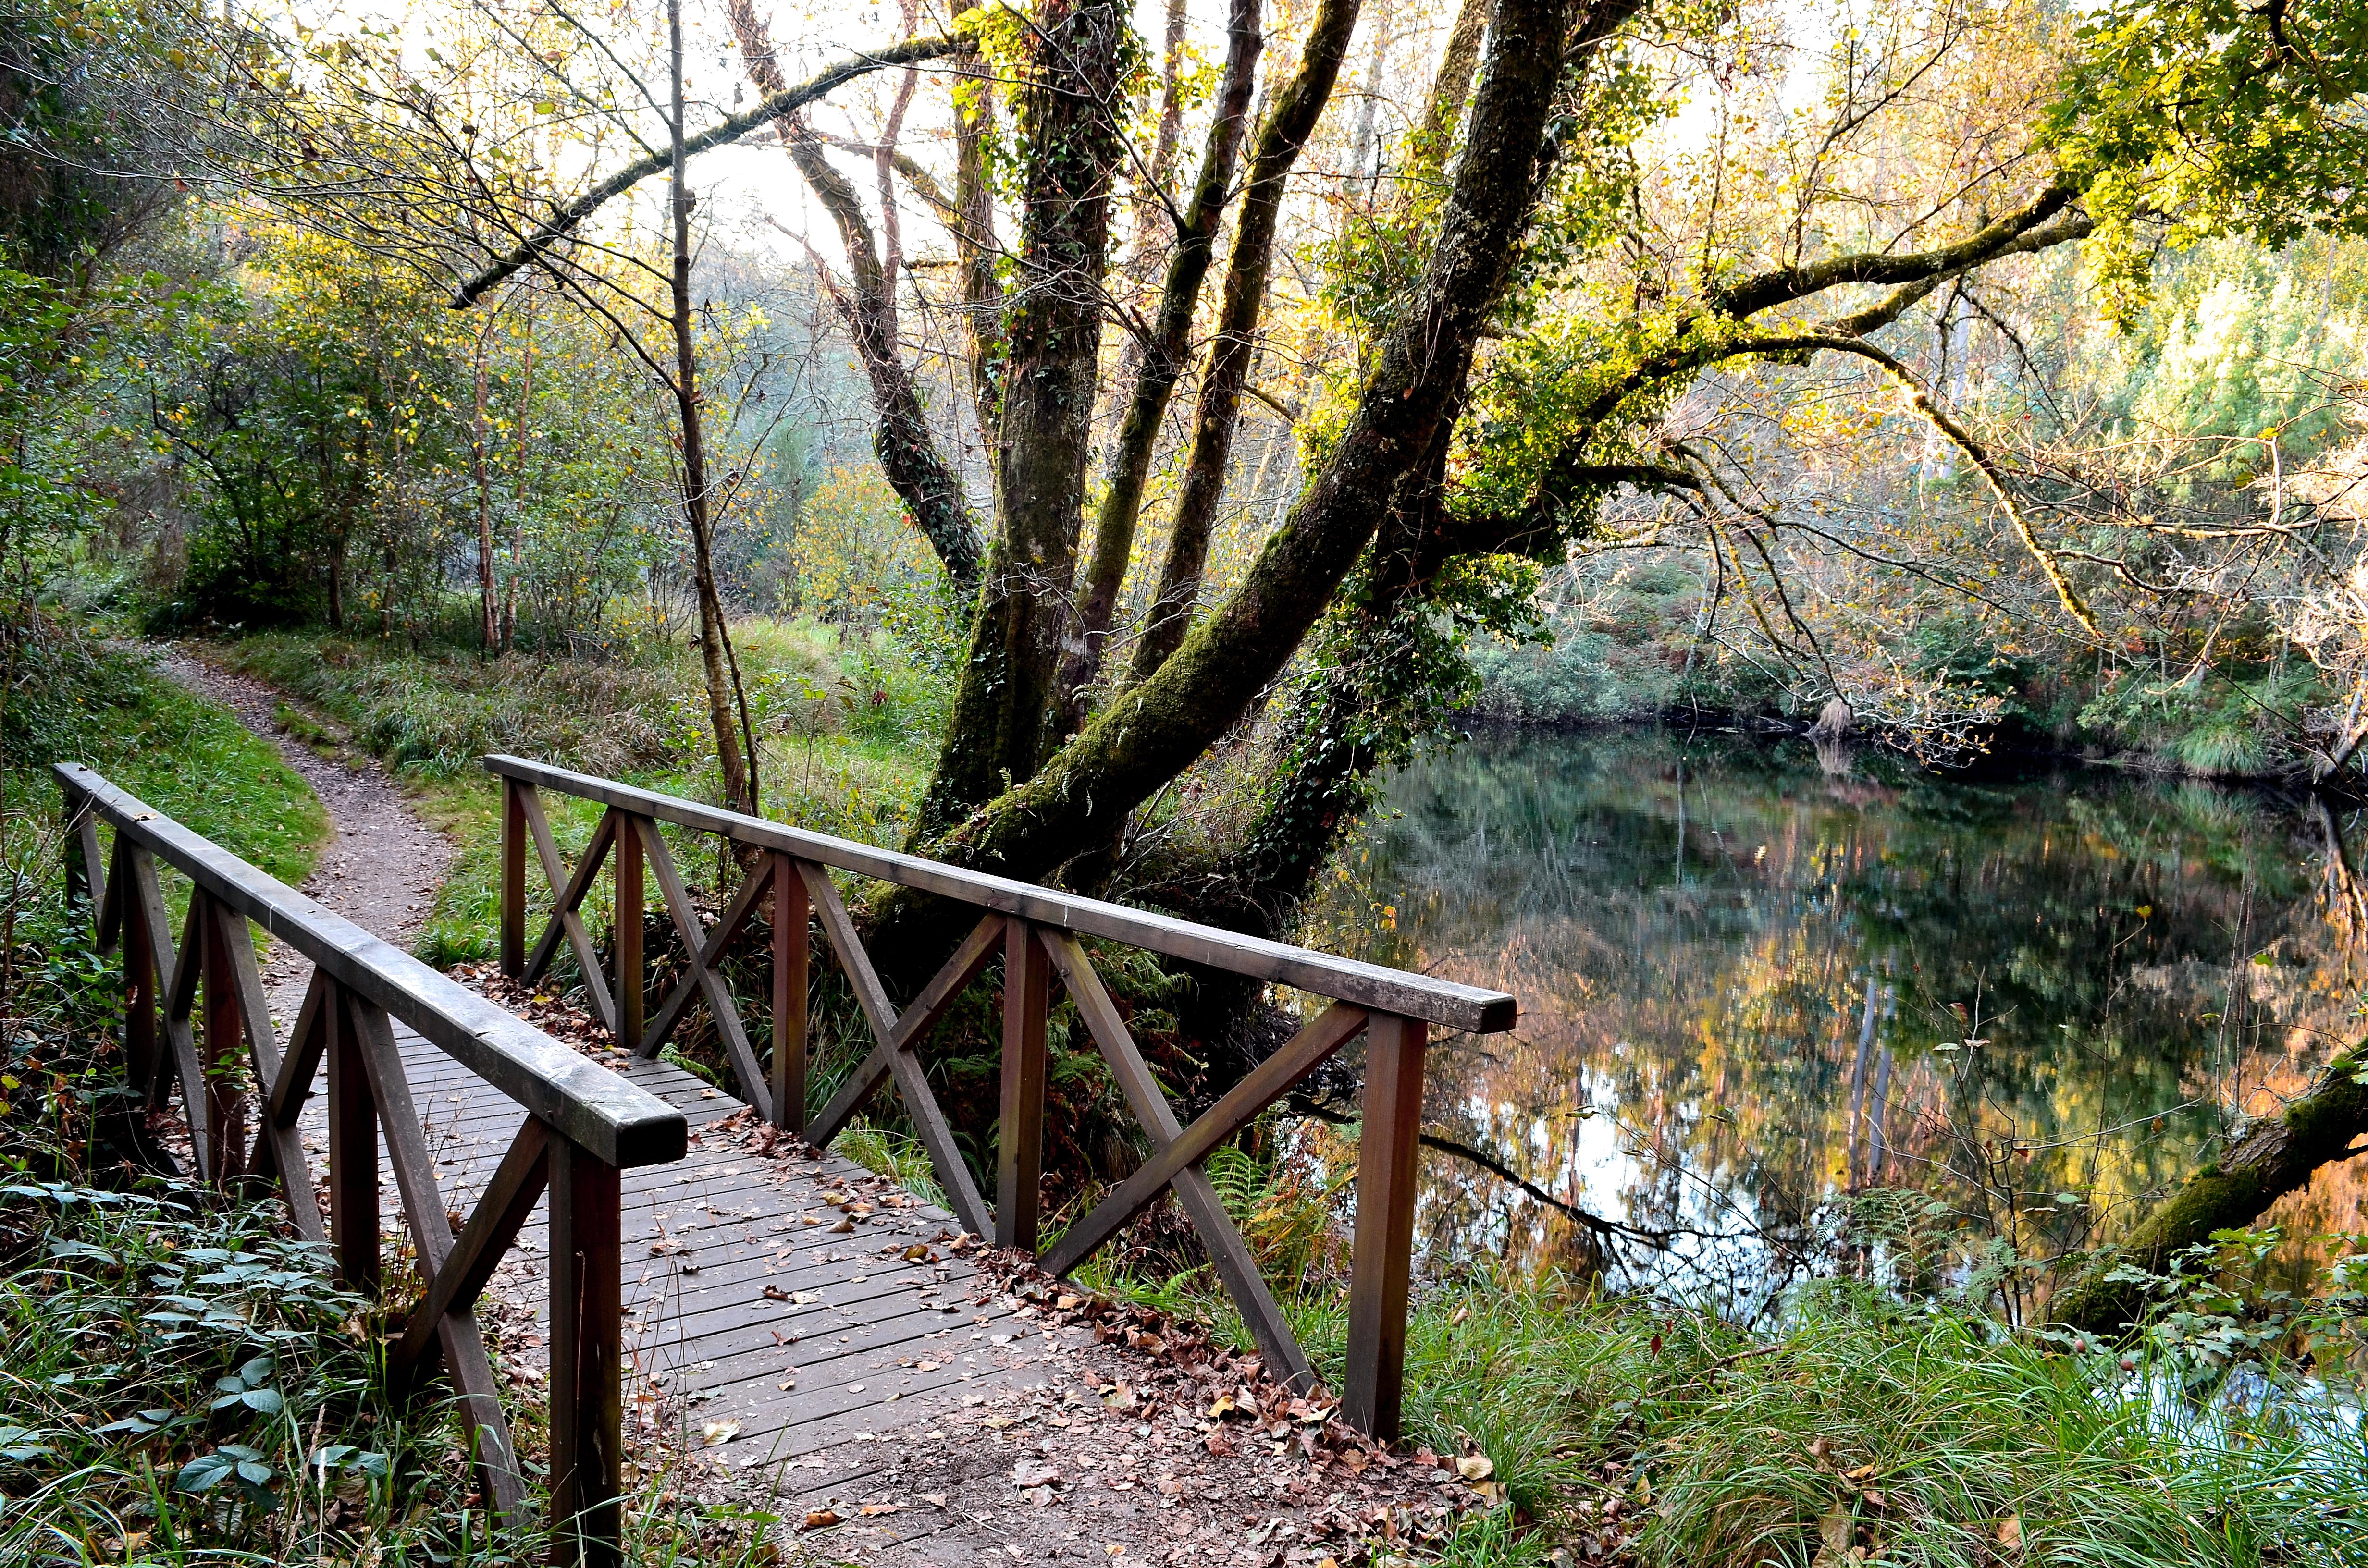
tree, water, nature, forest, branch, plant, bridge, leaf, flower, river, stream, autumn, botany, season, waterway, spain, landscapes, wetland, espaa, galicia, pontevedra, paisajes, woodland, habitat, ggl1, gaby1, pontecaldelas, roverdugo, nikond5100, rural area, natural environment, woody plant